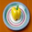
Label: sweet_pepper